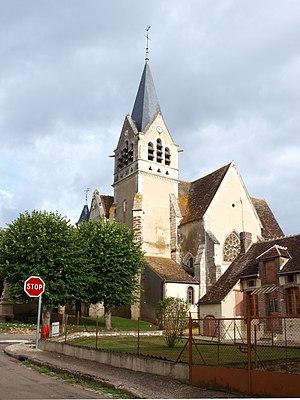
Villiers-sur-Tholon (Yonne, France)